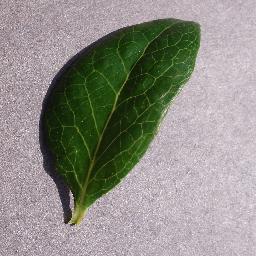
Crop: blueberry
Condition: healthy